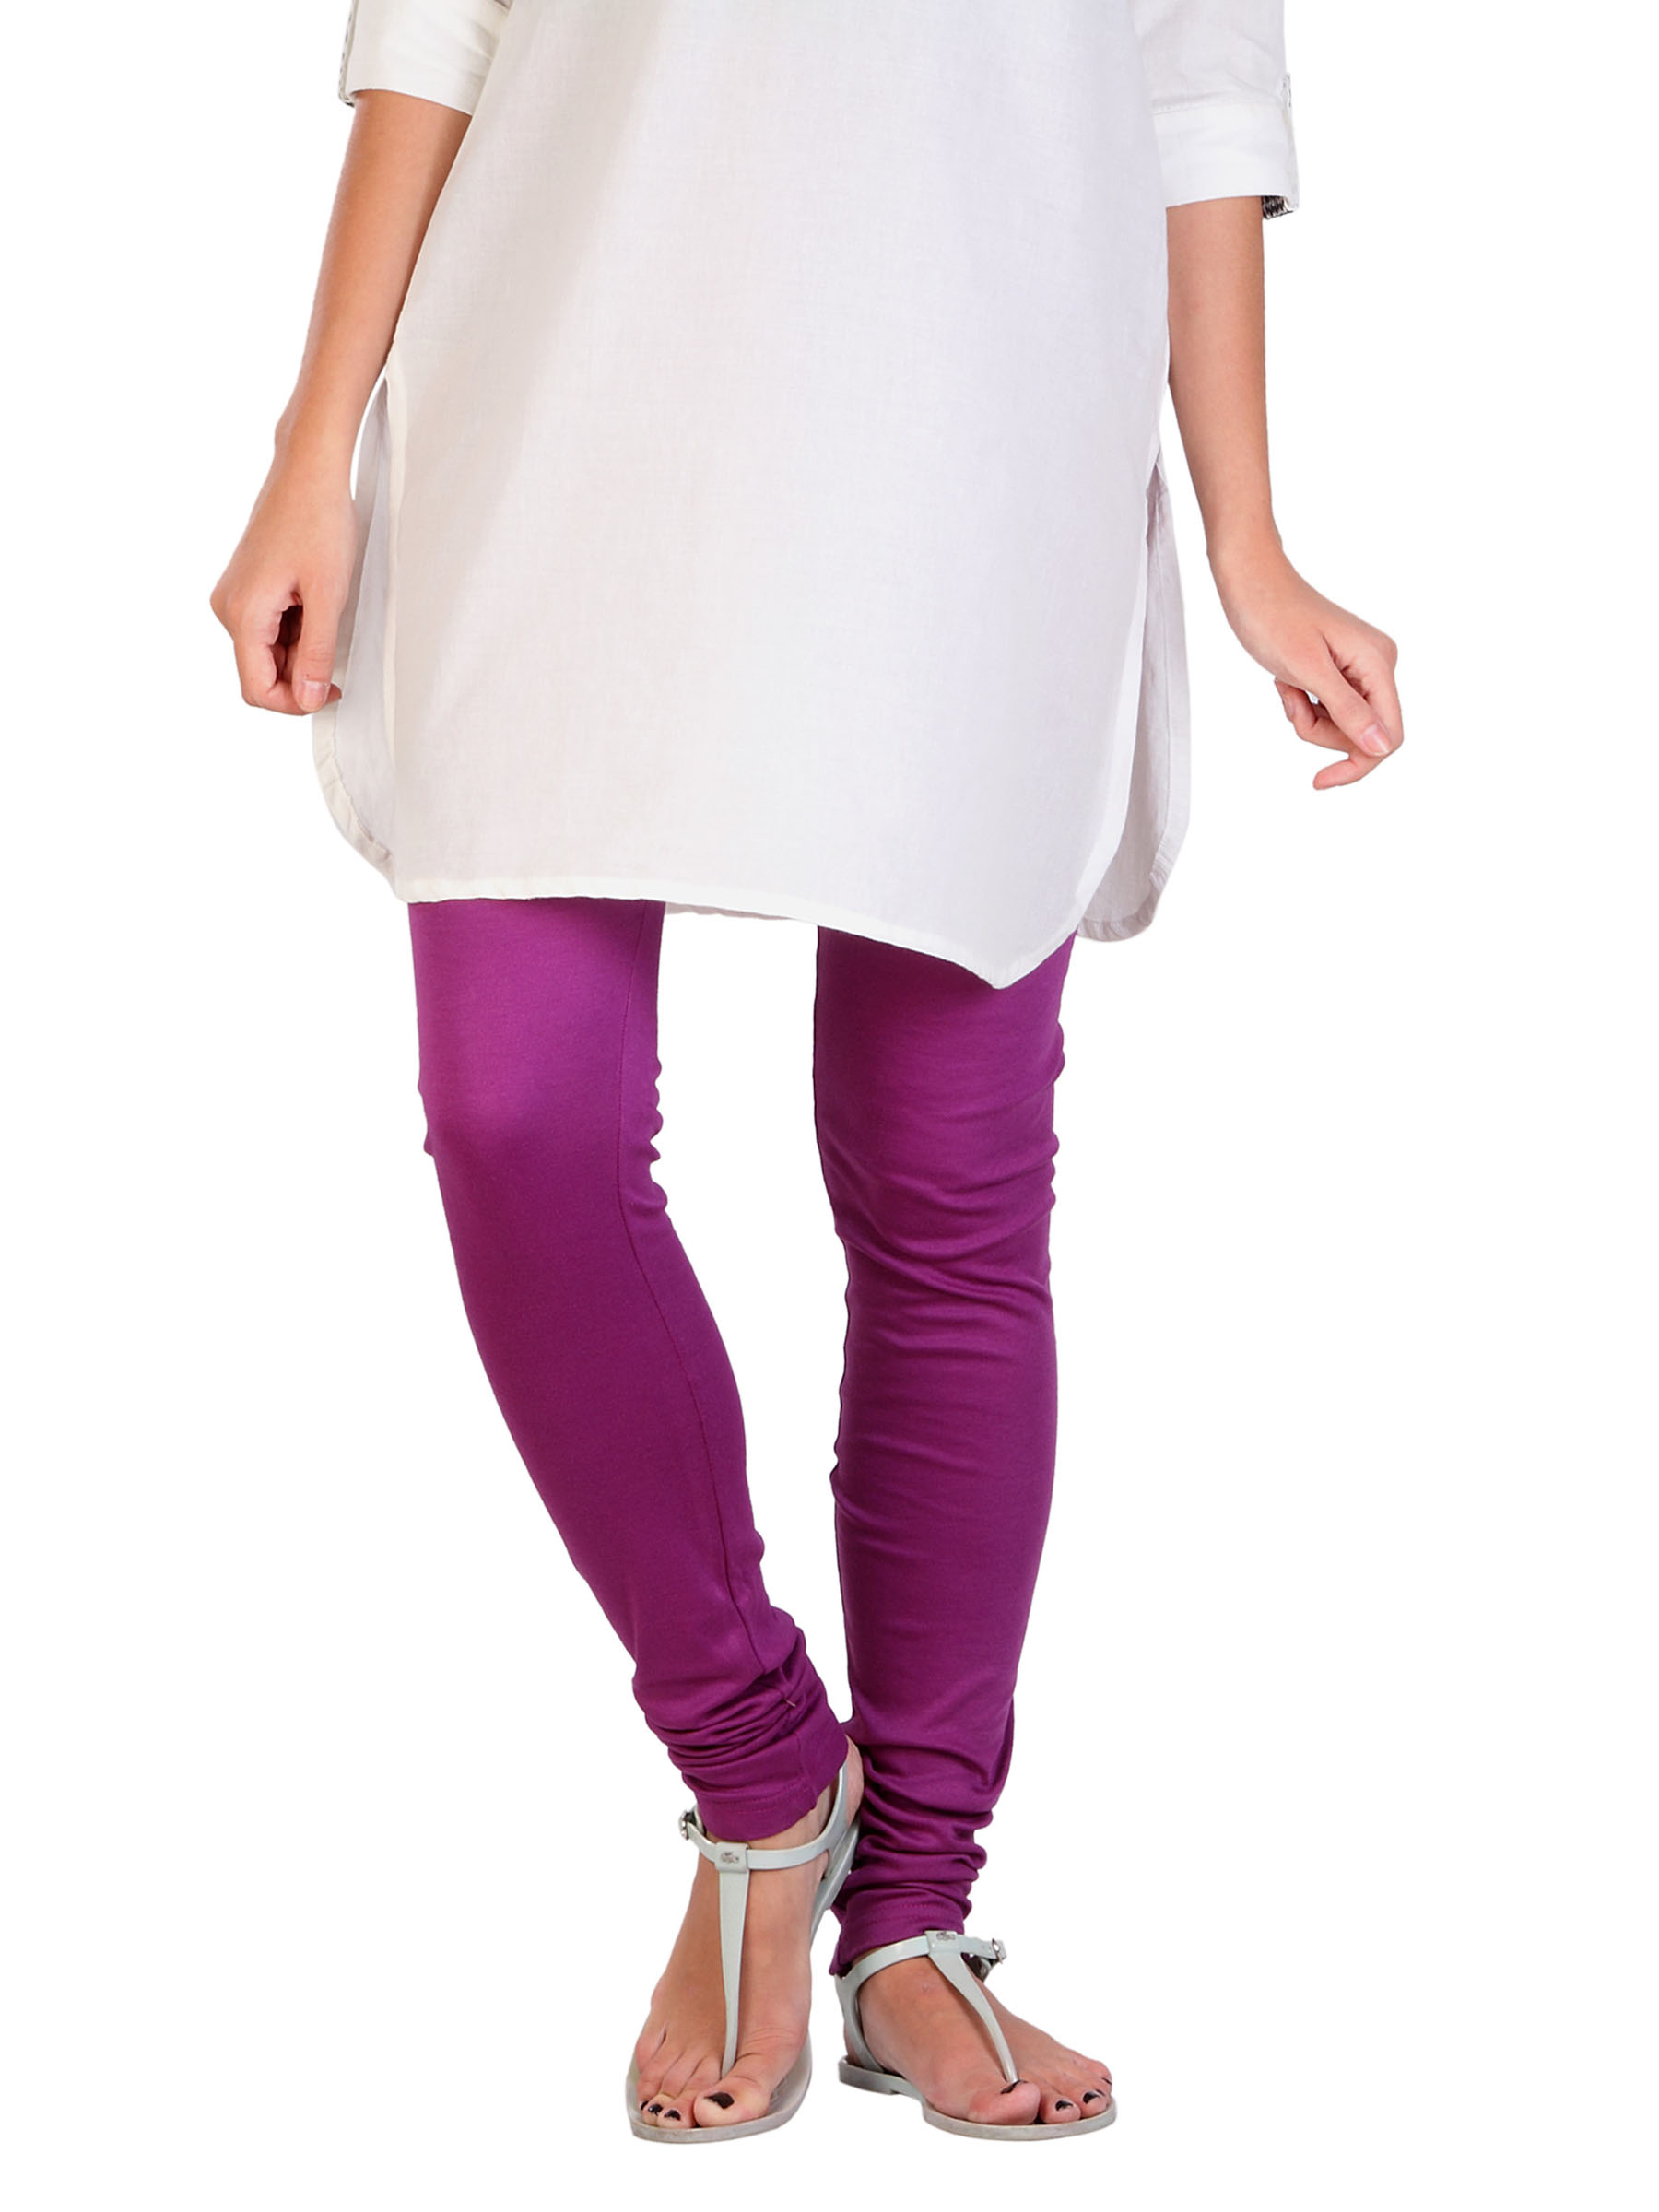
Aneri Women Purple Leggings
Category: Apparel / Bottomwear / Leggings
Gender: Women
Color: Purple
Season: Fall 2012
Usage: Casual